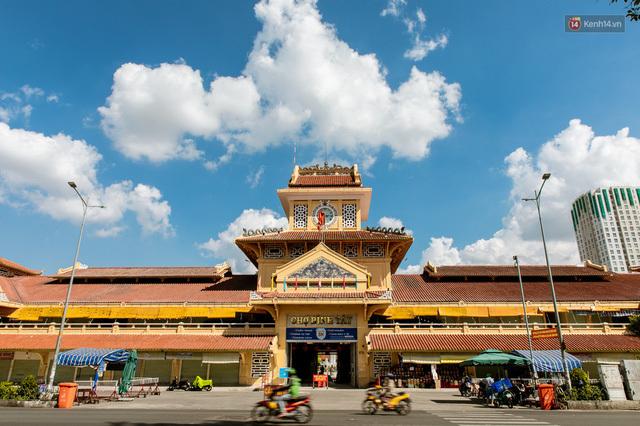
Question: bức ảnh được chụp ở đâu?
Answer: chợ bình tây